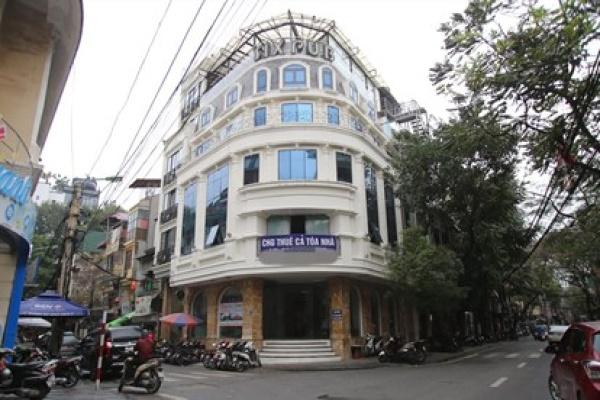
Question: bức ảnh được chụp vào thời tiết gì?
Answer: thời tiết bình thường